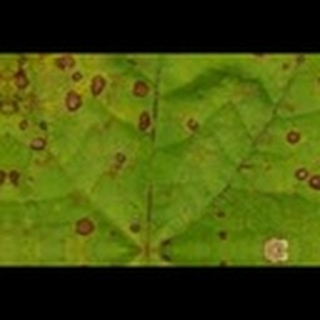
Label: cotton_target_spot